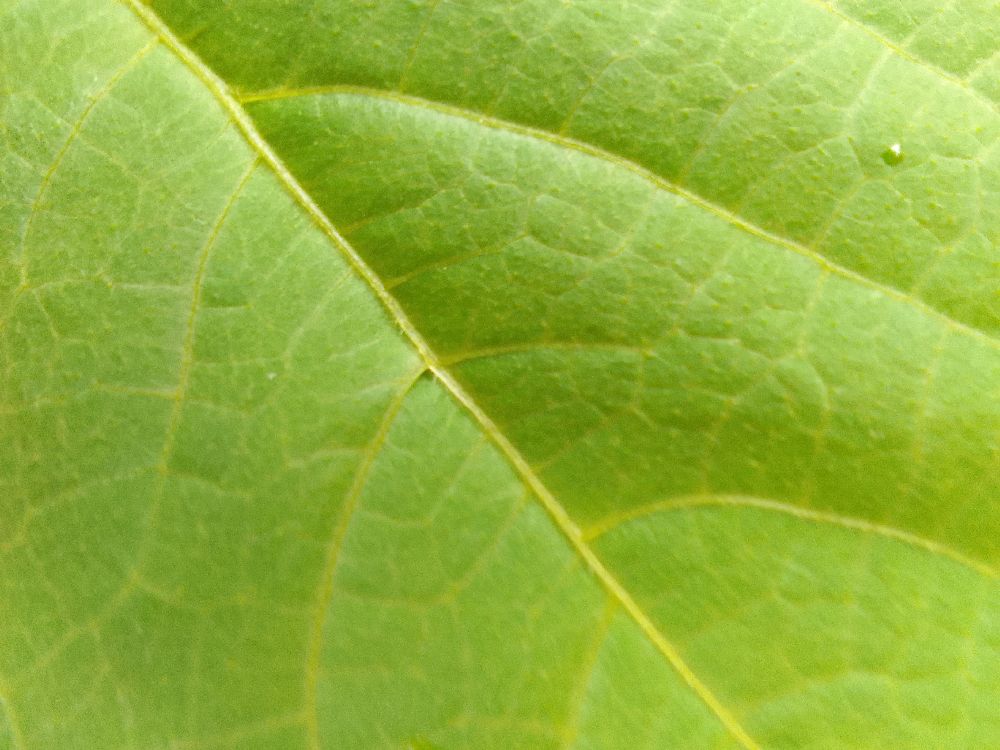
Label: healthy